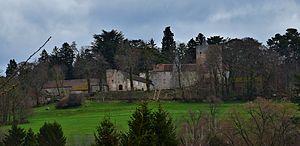
In April 3rd, 2015, ECHASSIERES, Allier, castle of Beauvoir
Échassières est une commune française située dans le département de l'Allier, en région Auvergne-Rhône-Alpes.
Le château de Beauvoir est un château situé à Échassières, en France.